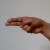
The image shows a hand gesture representing the letter 'H' in Indian Sign Language.